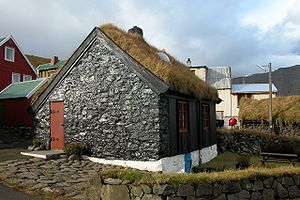
Elduvík / Galleri
Elduvík er en færøsk bygd på det nordøstlige Eysturoy. Bygden var indtil 2005 en selvstændig kommune, og er nu en del af Runavík kommune.